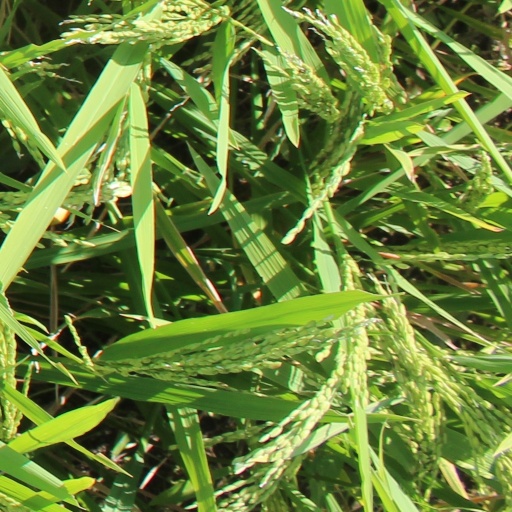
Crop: rice